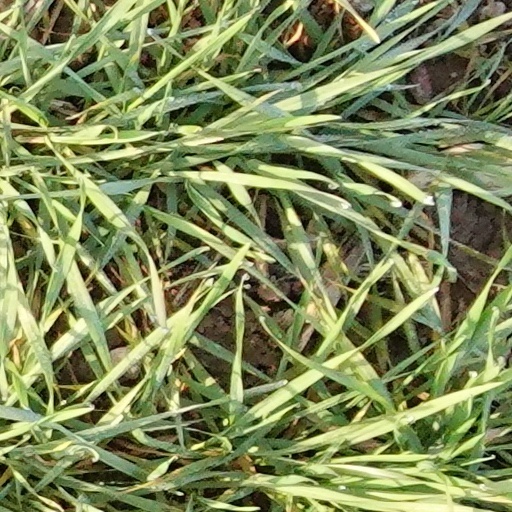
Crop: wheat